Giuseppe Longhi

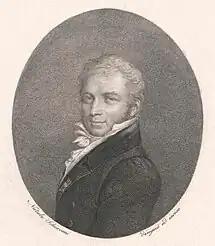
Giuseppe Longhi (date unknown); by Natale Schiavoni

Giuseppe Maria Longhi (13 October 1766, Monza - 2 January 1831, Milan) was an Italian painter and engraver, in the Neo-Classical style.